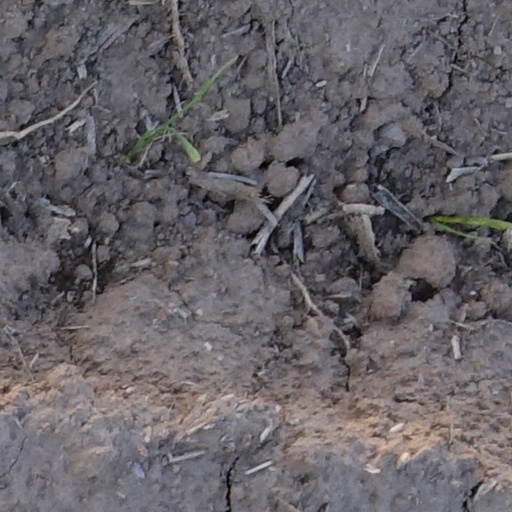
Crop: wheat